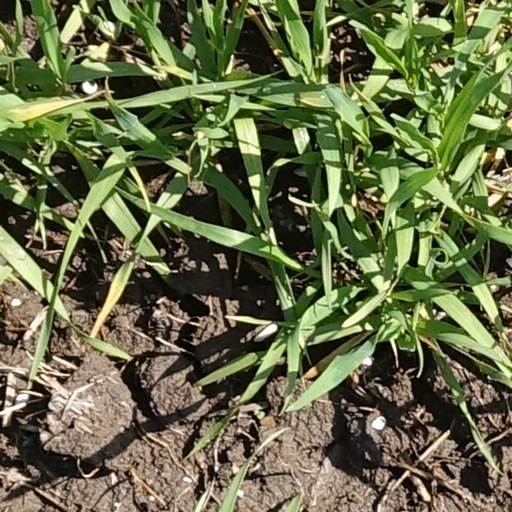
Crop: wheat